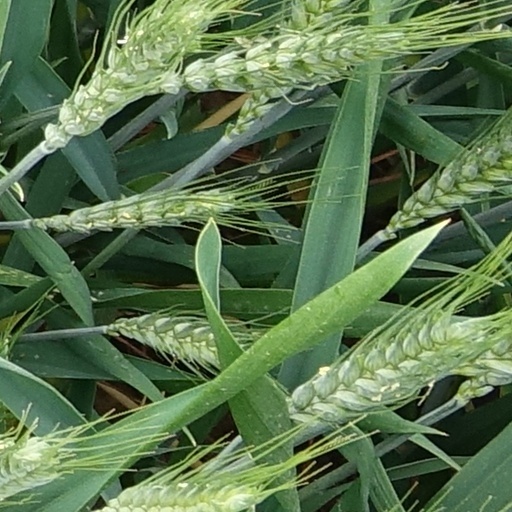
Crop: wheat